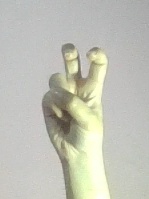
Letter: toot